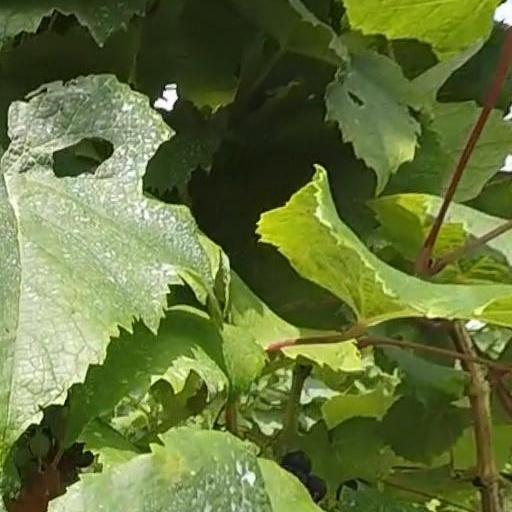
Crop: grape